Pühtitsa Convent

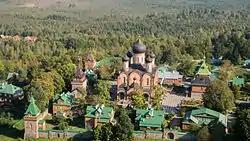
A bird's-eye view of the monastery grounds

Pühtitsa Convent (Estonian: Kuremäe Jumalaema Uinumise nunnaklooster, Russian: Пюхтицкий Успенский женский монастырь) is a Russian Orthodox convent in Eastern Estonia (Ida-Viru County) between Lake Peipus and the Gulf of Finland. A small Orthodox Christian church was built in Pühtitsa in the 16th century. The convent was founded in 1891 and has grown into the largest Orthodox community in the Baltic states.